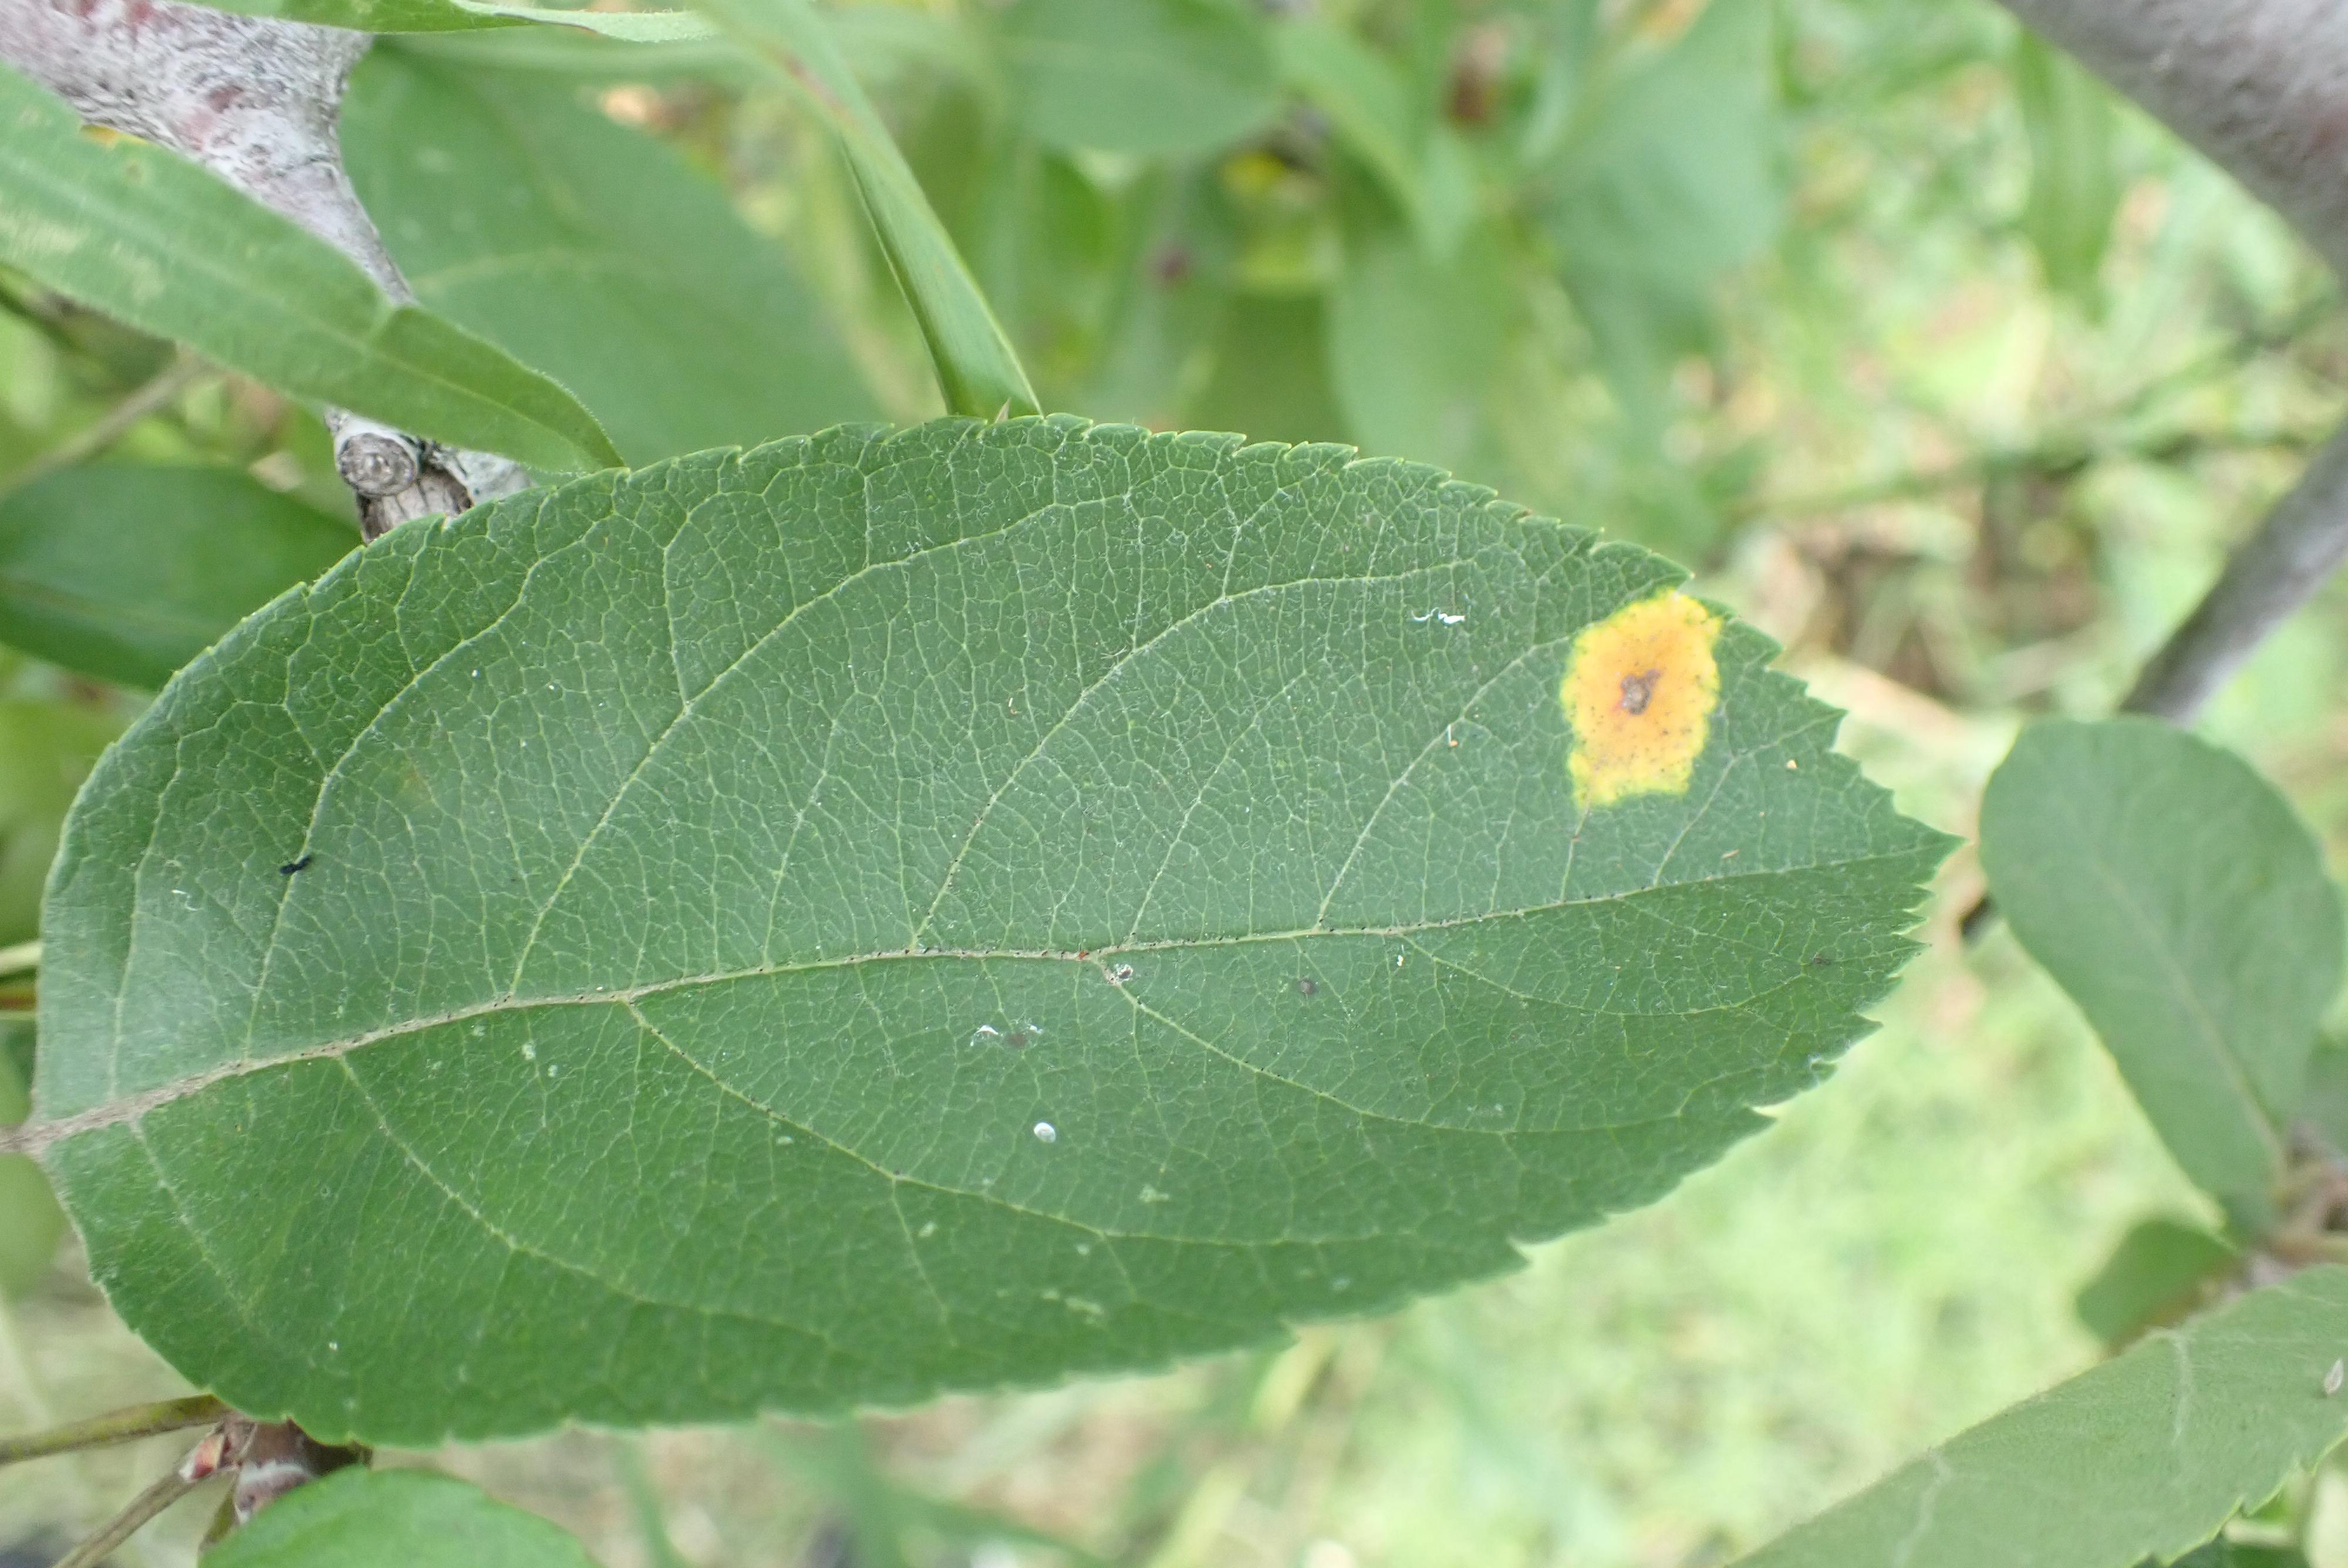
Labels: rust